Xochistlahuaca

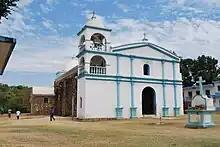
Parish church

The center of population and of the Amuzgos in Guerrero is the town of Xochistlahuaca with a population of 4,152. It is located in rugged territory at an elevation of 390 meters above sea level.